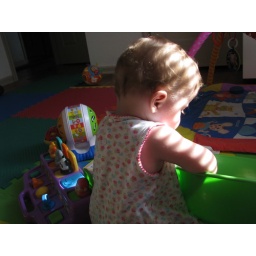
micah finds stuff in the green bowl